Chinese Taipei at the 2024 Summer Paralympics

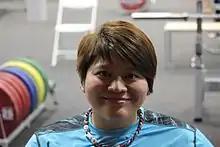
Lin Tzu Hui in Rio for the 2016 Summer Paralympics.

Six-time Paralympian and four-time Paralympic medalist, Lin Tzu-hui was entered into the competition by virtue of her world ranking.The best outcome out of three attempts counted as the final results. The athlete who placed first in each event was allowed a fourth attempt to break the Paralympic or world record.